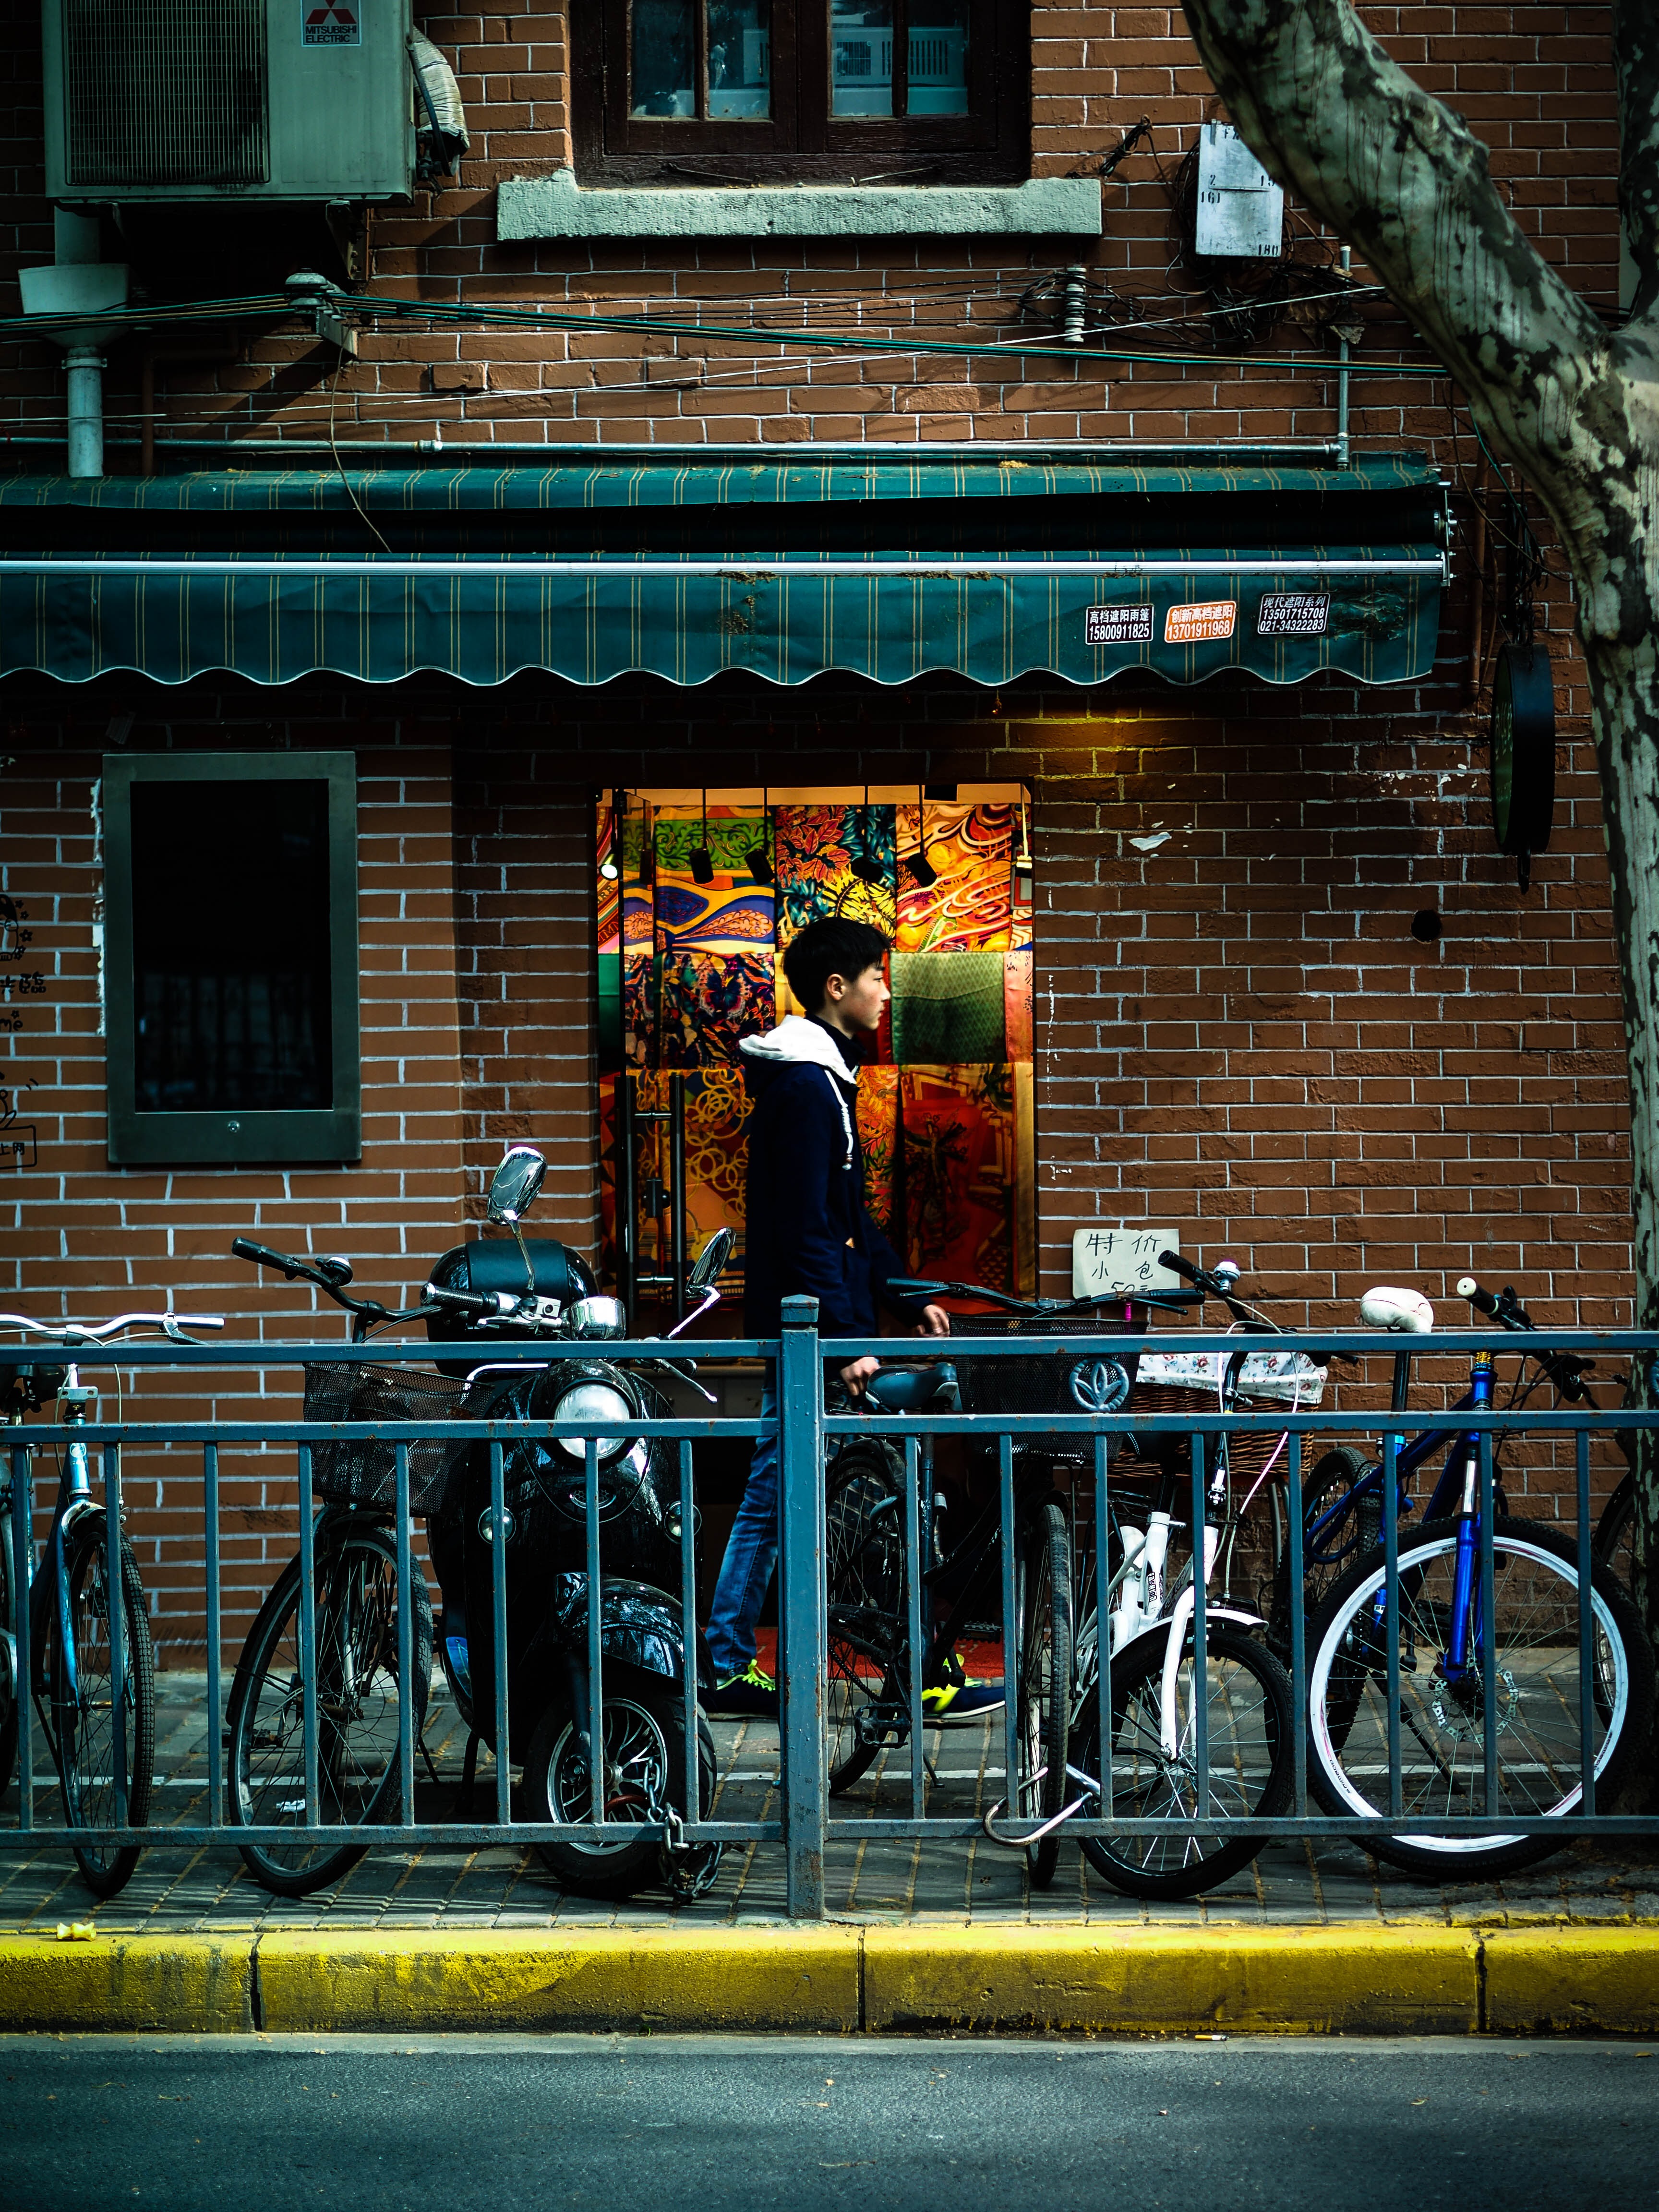
landscape, road, street, night, alley, city, evening, vehicle, color, infrastructure, shanghai, gil, people's republic of china, urban area